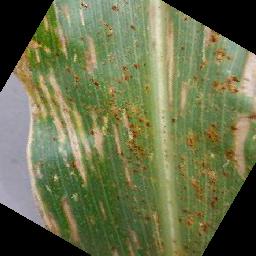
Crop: corn
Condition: (maize)_cercospora_spot_gray_spot